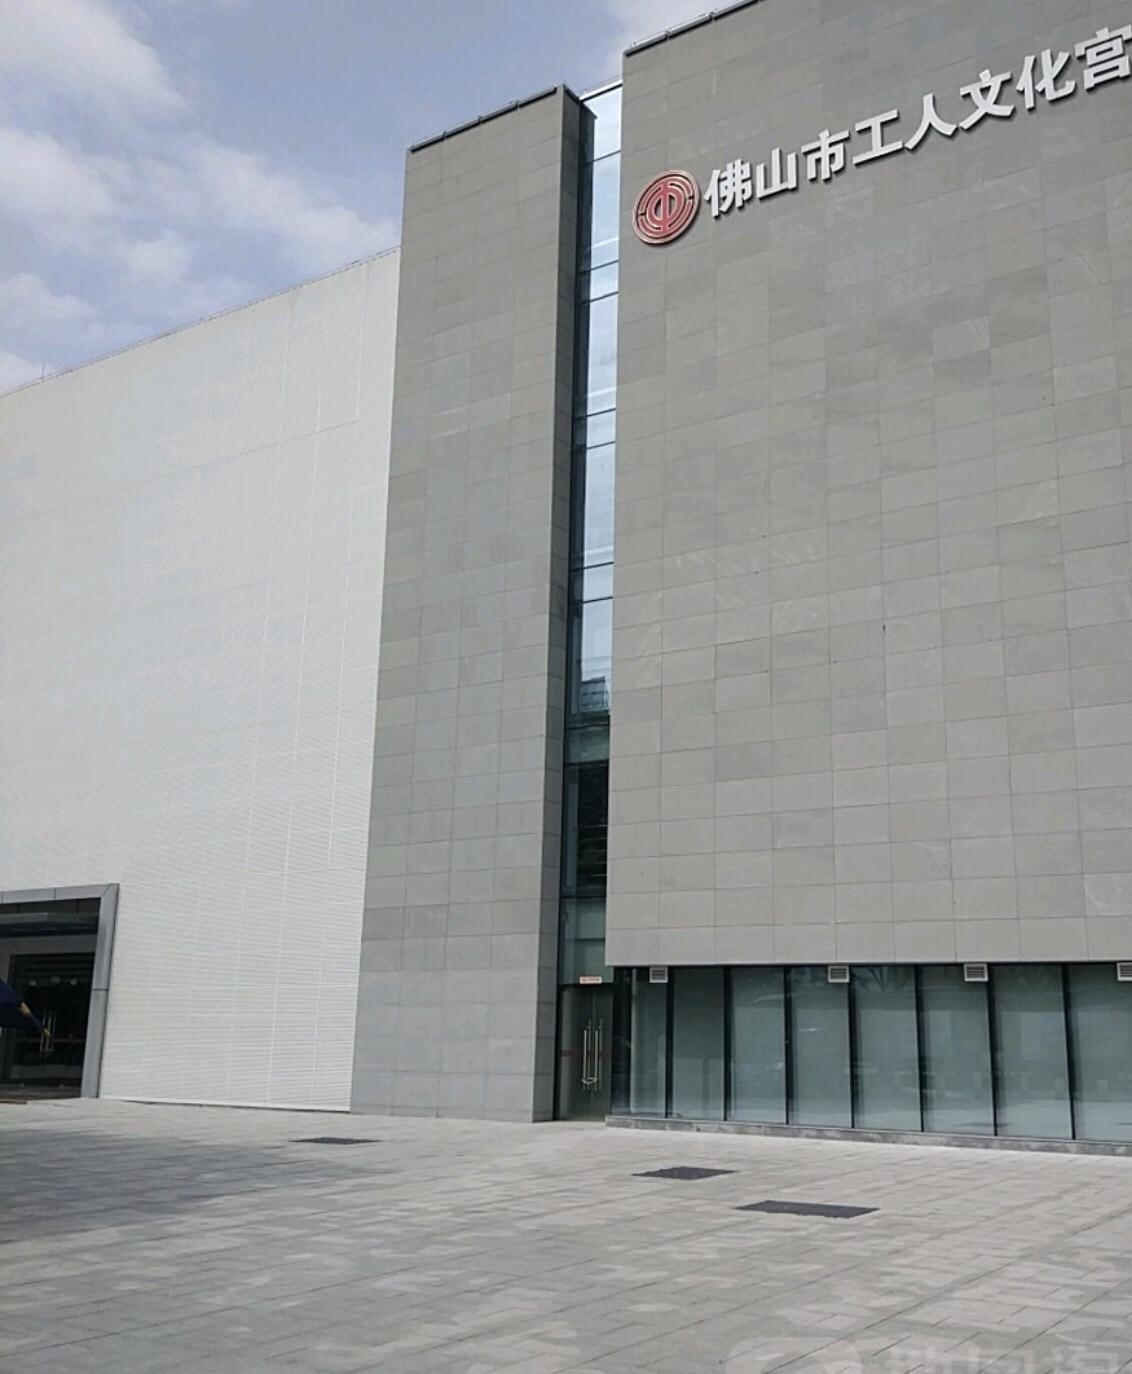
地标名称：佛山市工人文化宫
所在城市：佛山市·禅城区